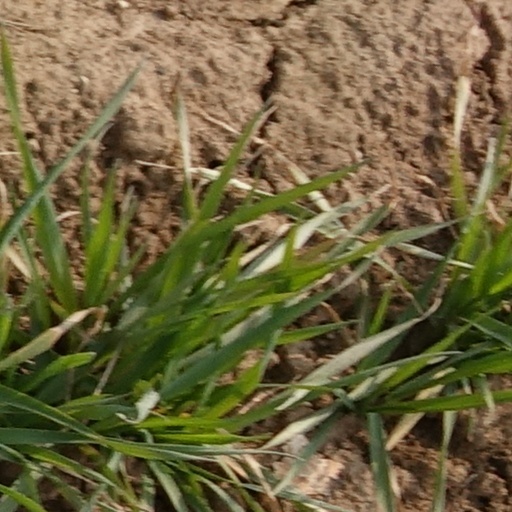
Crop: wheat